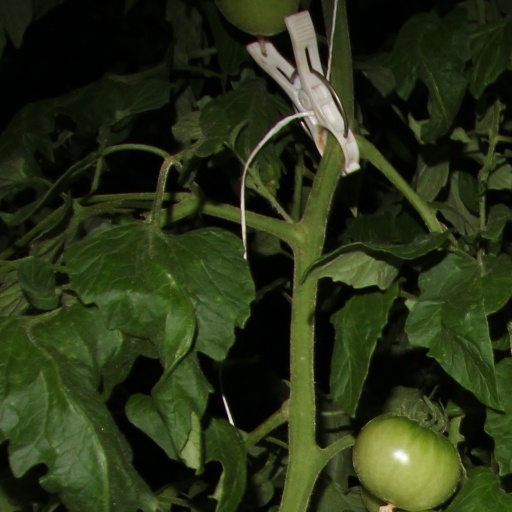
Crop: tomato